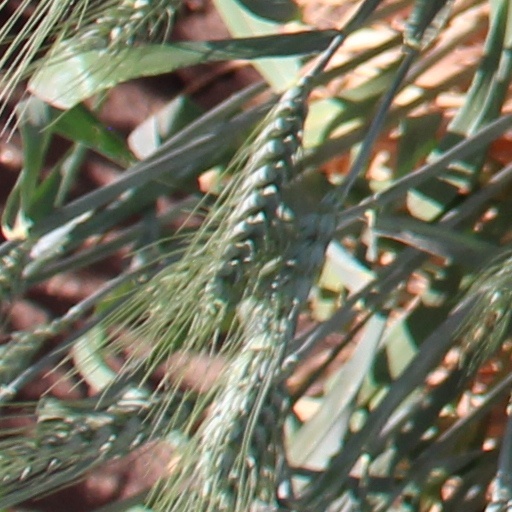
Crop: wheat